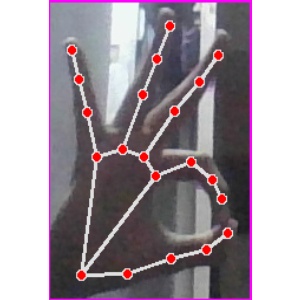
अक्षर: ण